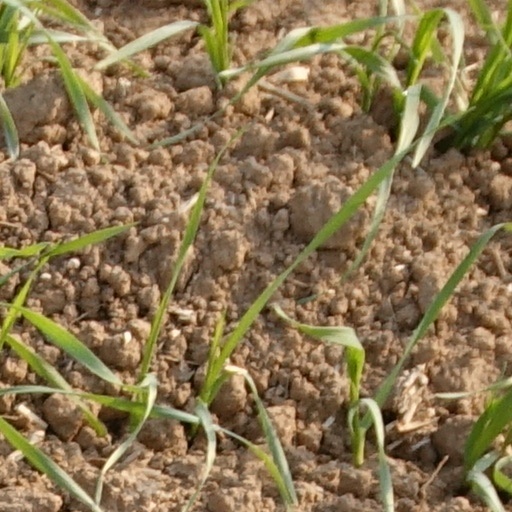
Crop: wheat